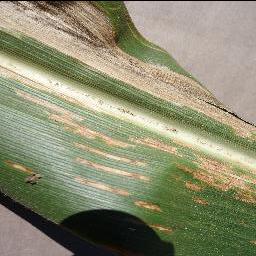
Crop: corn
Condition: (maize)_cercospora_spot_gray_spot